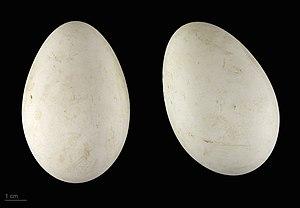
Le Tantale ibis est une grande espèce d'échassier africain appartenant à la famille des Ciconiidae.